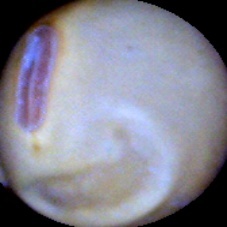
Label: Intact